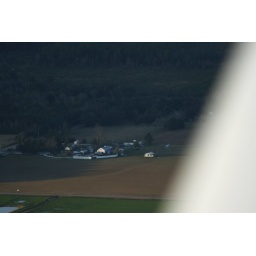
A field where I did most of my short-field training. The grass 2,400 foot runway is under the wing.